Deicke and Millbrig bentonite layers

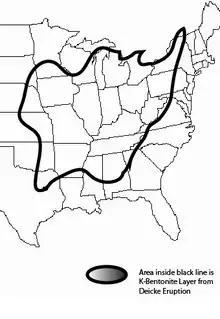
The mapped area of the Deicke K-bentonite layer in the United States

The Deicke and Millbrig bentonite layers, specifically the potassium bentonite layer, "K-bentonite", were formed from a volcanic eruption during the Taconic orogeny during the Late Ordovician on Laurentia, the craton of North America. Researchers are very interested in the eruptions that formed these bentonite layers because they are thought to be some of the largest volcanic eruptions in the last 600 million years of Earth history, and the resulting ash layer for each eruption individually was greater in volume than the Toba eruption. Bentonite is a type of clay that is formed from the weathering of volcanic ash deposits. Some researchers suggested that the ashes were from a volcanic arc that was on a convergent crust boundary. Researchers believe this because the trace element geochemistry of the bentonite shows that its source was a felsic calc-alkalic magmatic source, which is characteristic of volcanism from a continental crust destructive plate margin setting.